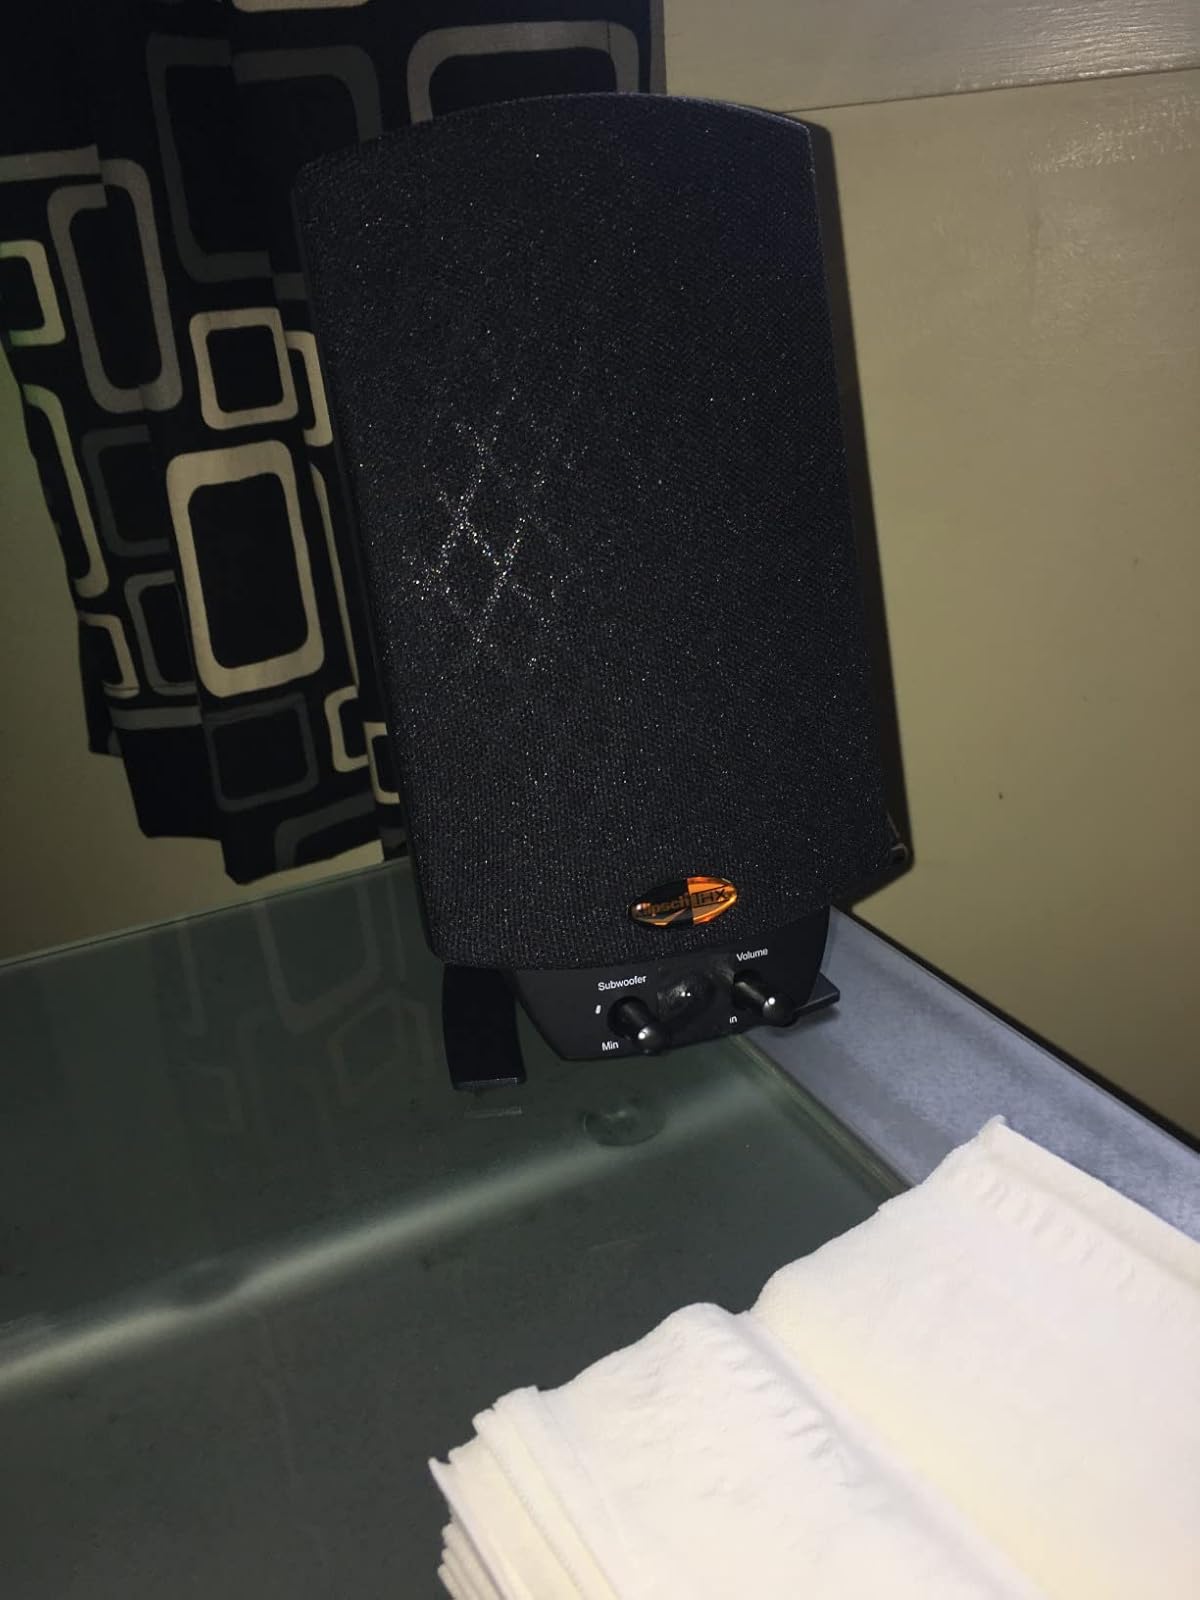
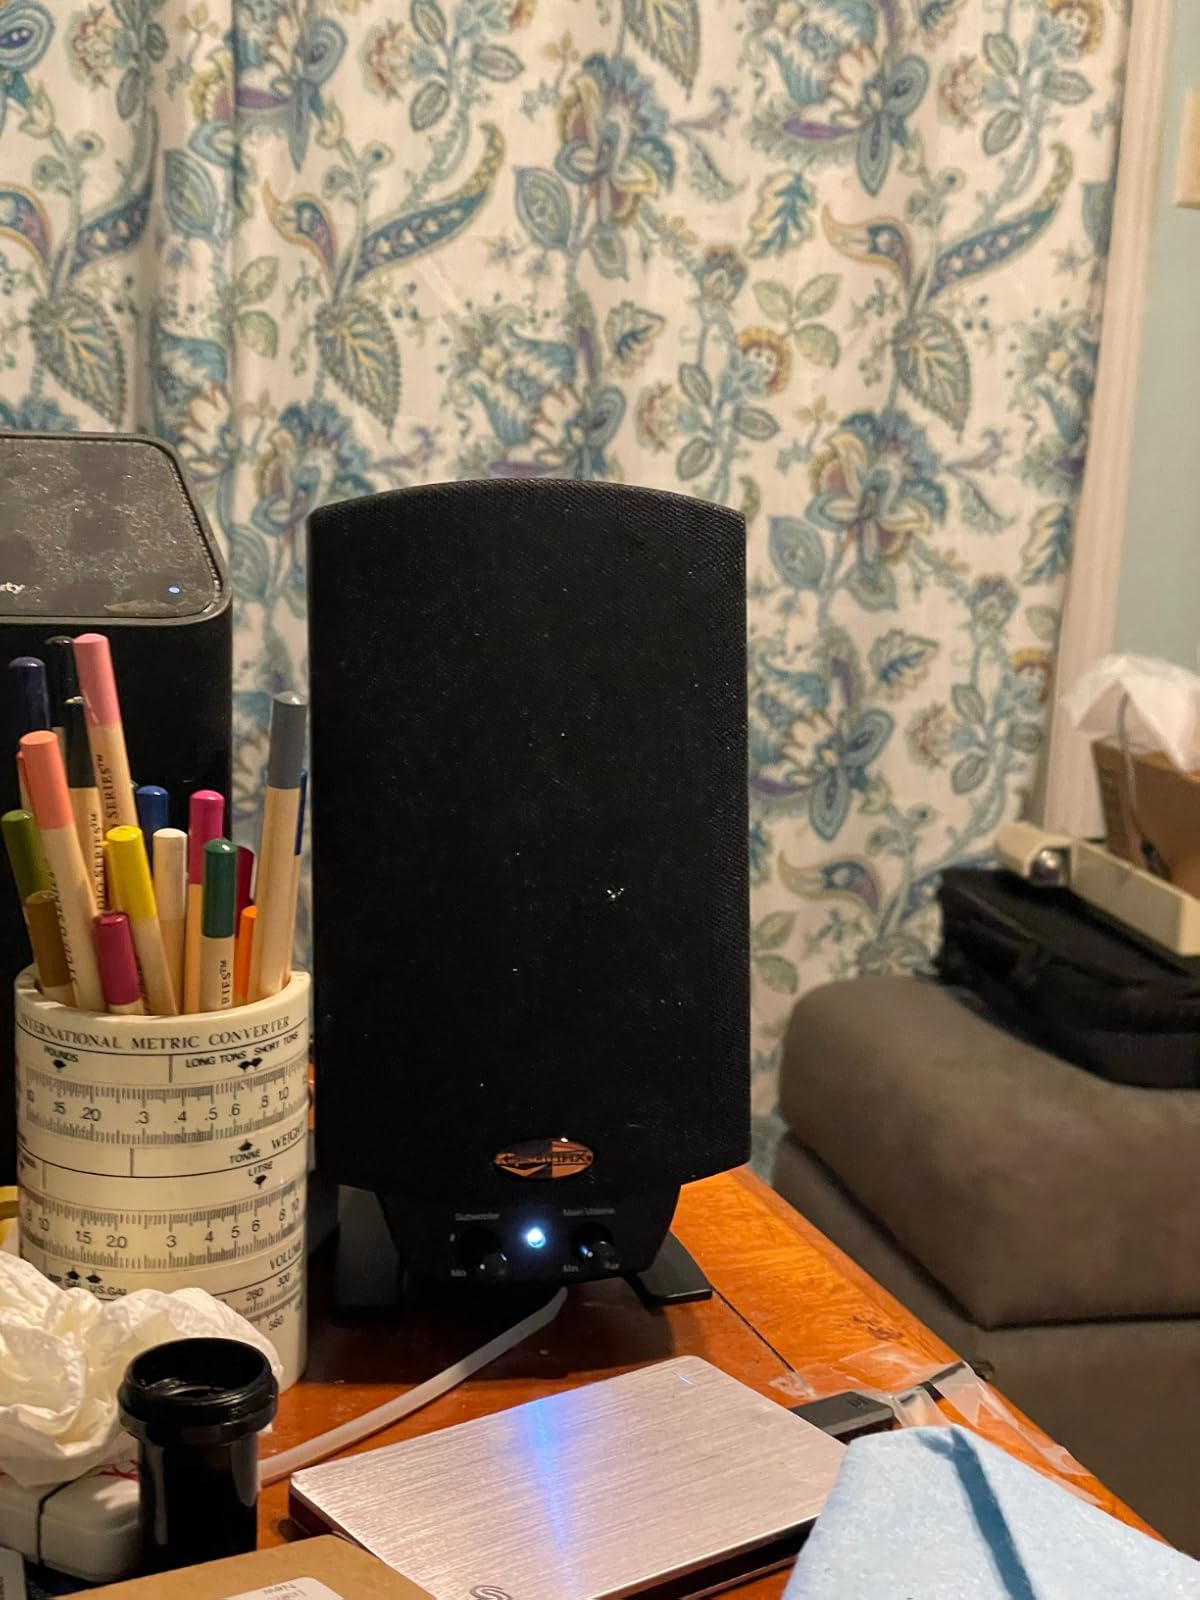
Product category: speaker
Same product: yes